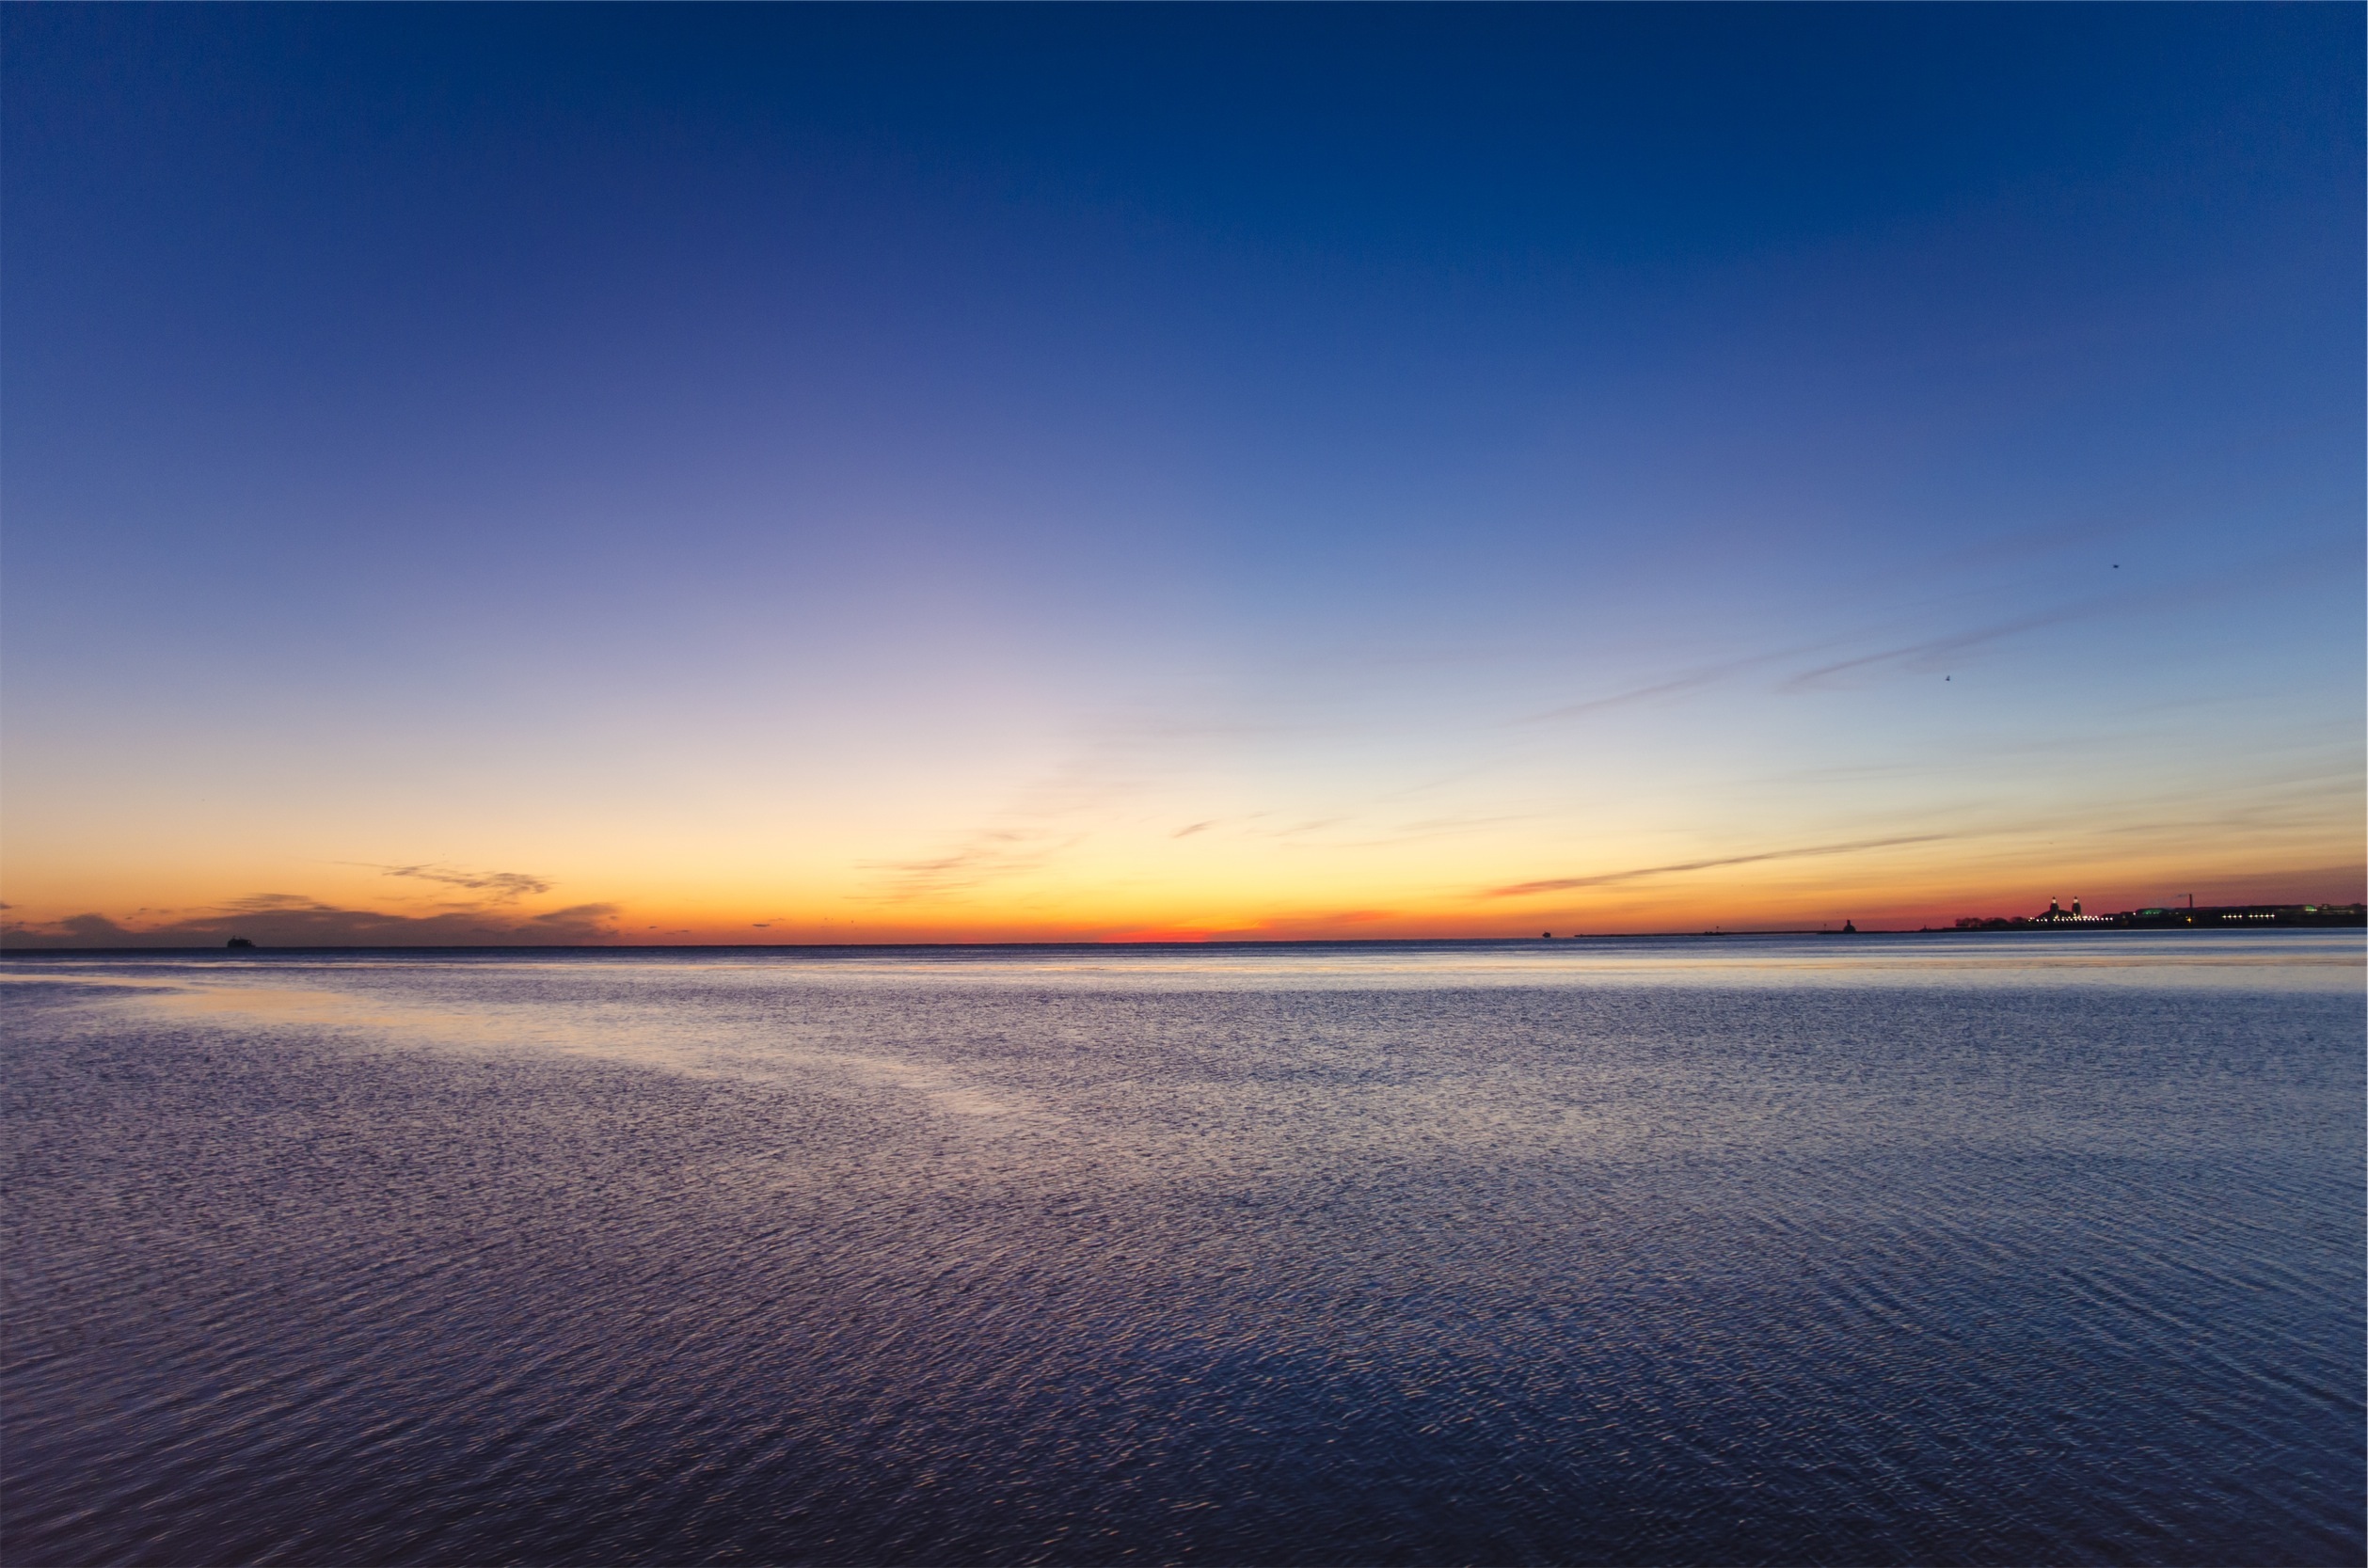
beach, sea, coast, water, sand, ocean, horizon, cloud, sky, sunrise, sunset, night, sunlight, morning, shore, wave, dawn, dusk, evening, reflection, bay, blue, body of water, afterglow, natural environment, wind wave